Hans Baluschek

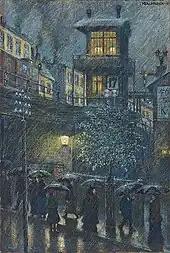
"Rain", 1917

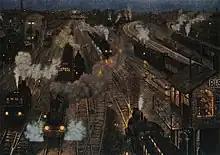
"Big City Train Station", 1904

Hans Baluschek was born on 9 May 1870 in Breslau, at the time Germany's sixth-largest city (now Wrocław, Poland), to Franz Baluschek, a surveyor and railway engineer and his wife. He had three sisters, two of whom died of tuberculosis in childhood. After the Franco-Prussian War and foundation of the German Empire in 1871, Franz became an independent engineer for the railways, and lived for a time in the much smaller town of Haynau (now Chojnów, Poland). It was during his childhood that Hans Baluschek developed a fascination with railways that later would be shown in his paintings.